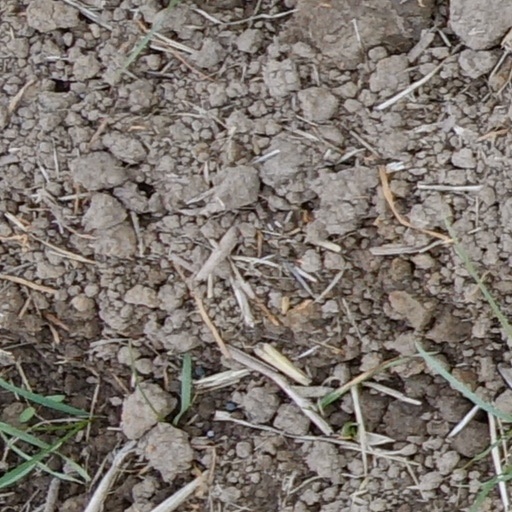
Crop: wheat